Cardiff Castle

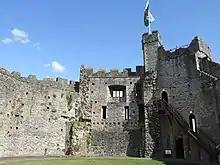
Interior of the keep

The Normans began to make incursions into South Wales from the late 1060s onwards, pushing westwards from their bases in recently occupied England. Their advance was marked by the construction of castles, frequently on old Roman sites, and the creation of regional lordships. The reuse of Roman sites produced considerable savings in the manpower required to construct large earth fortifications.